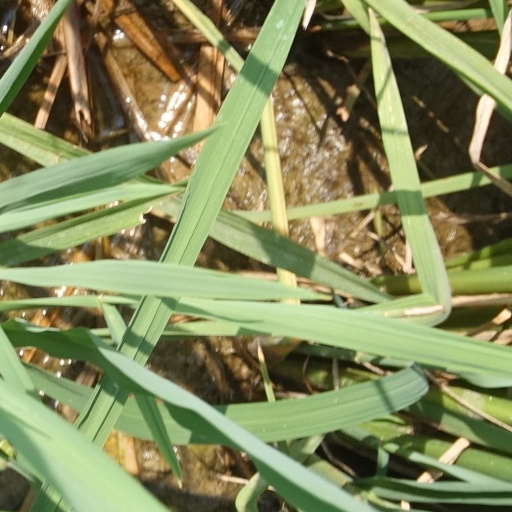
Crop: rice